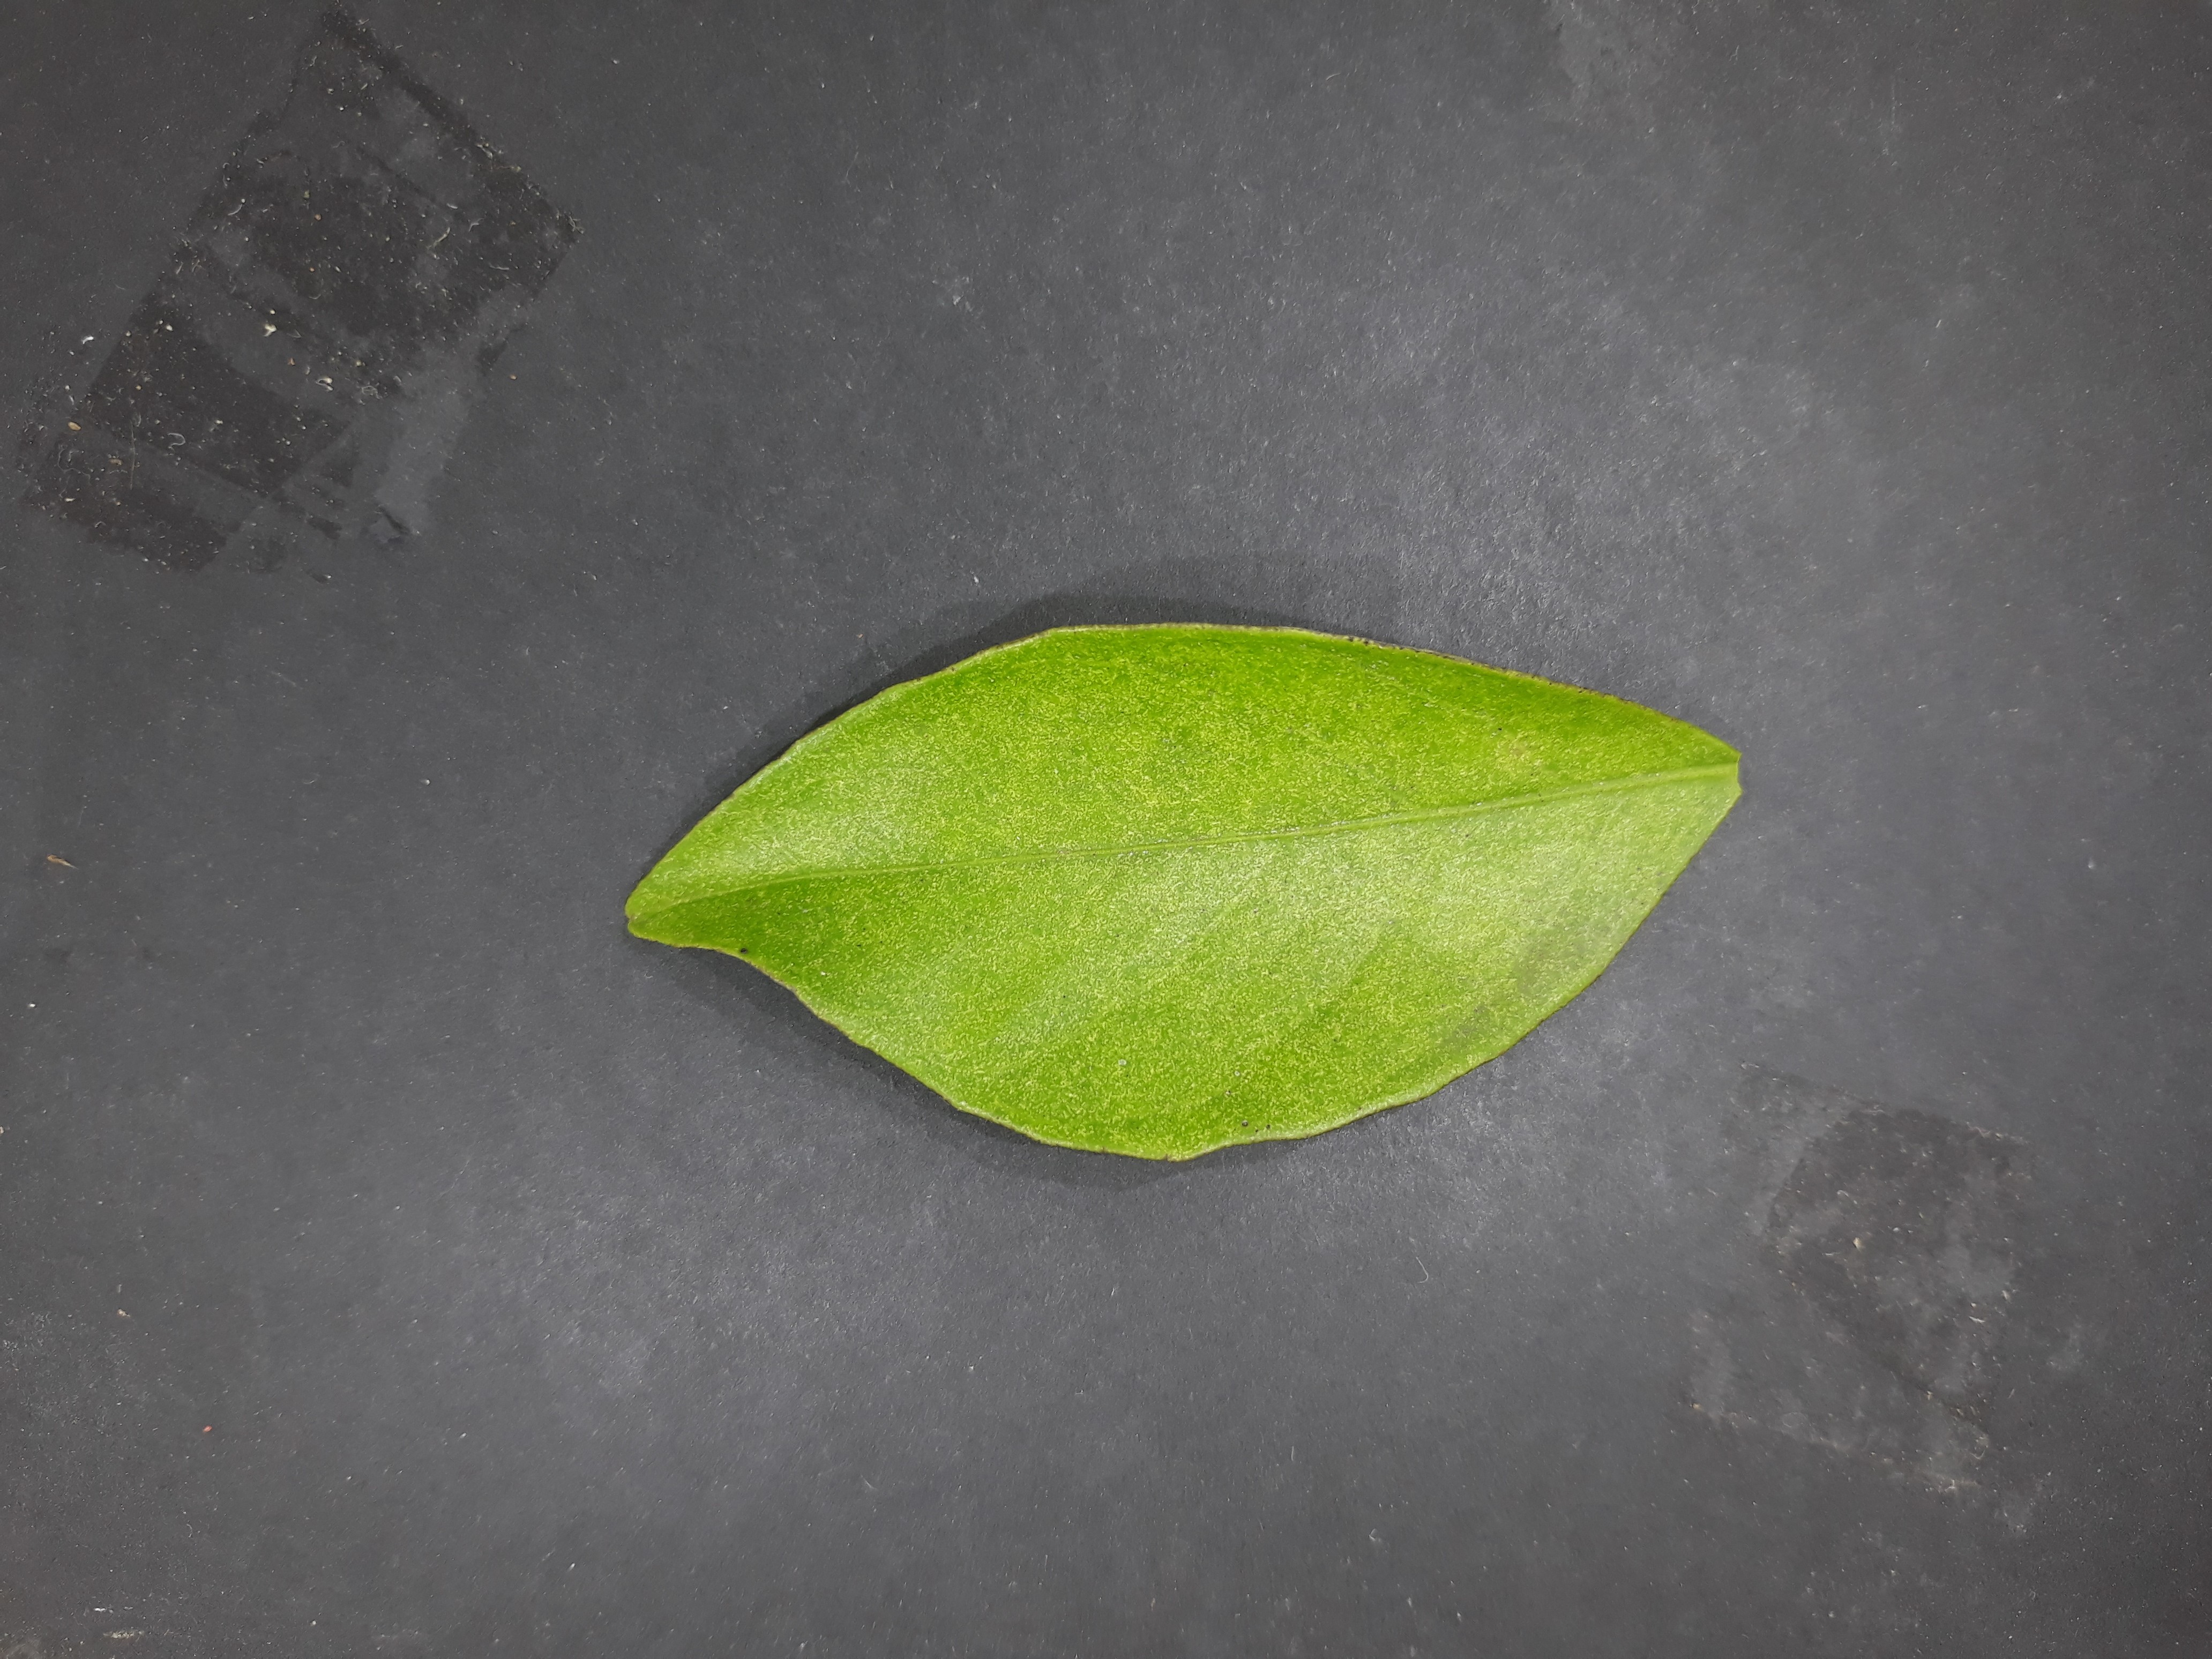
Label: Texas_mite